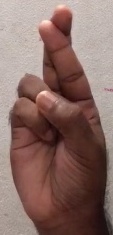
ASL sign: R